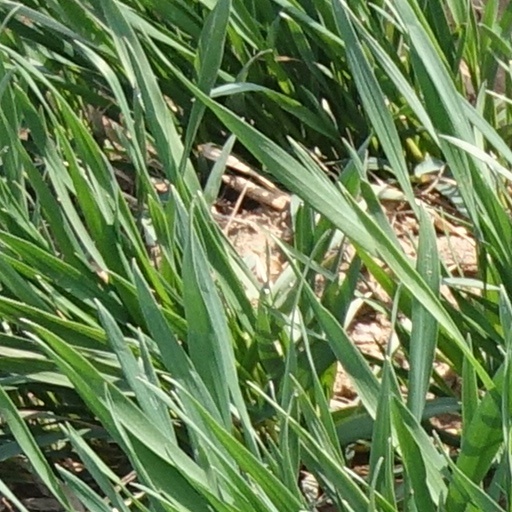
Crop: wheat